Kassø-Tjele high-voltage transmission line

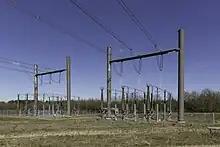
The connection between overhead lines and underground cables takes place via transition stations, as here on the southwest side of Bølling Lake near Engesvang

In three places with special natural and landscape conditions, the transmission line is routed through earth cables. It is at Gamst Lake Meadows near Vejen, Bølling Lake near Engesvang and the Nørreå Valley near Viborg.